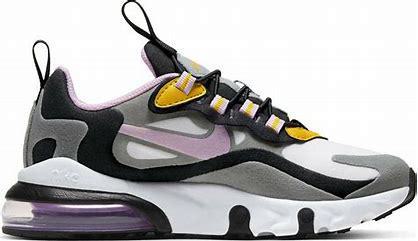
Brand: Nike
Model: Air Max 270 Rt